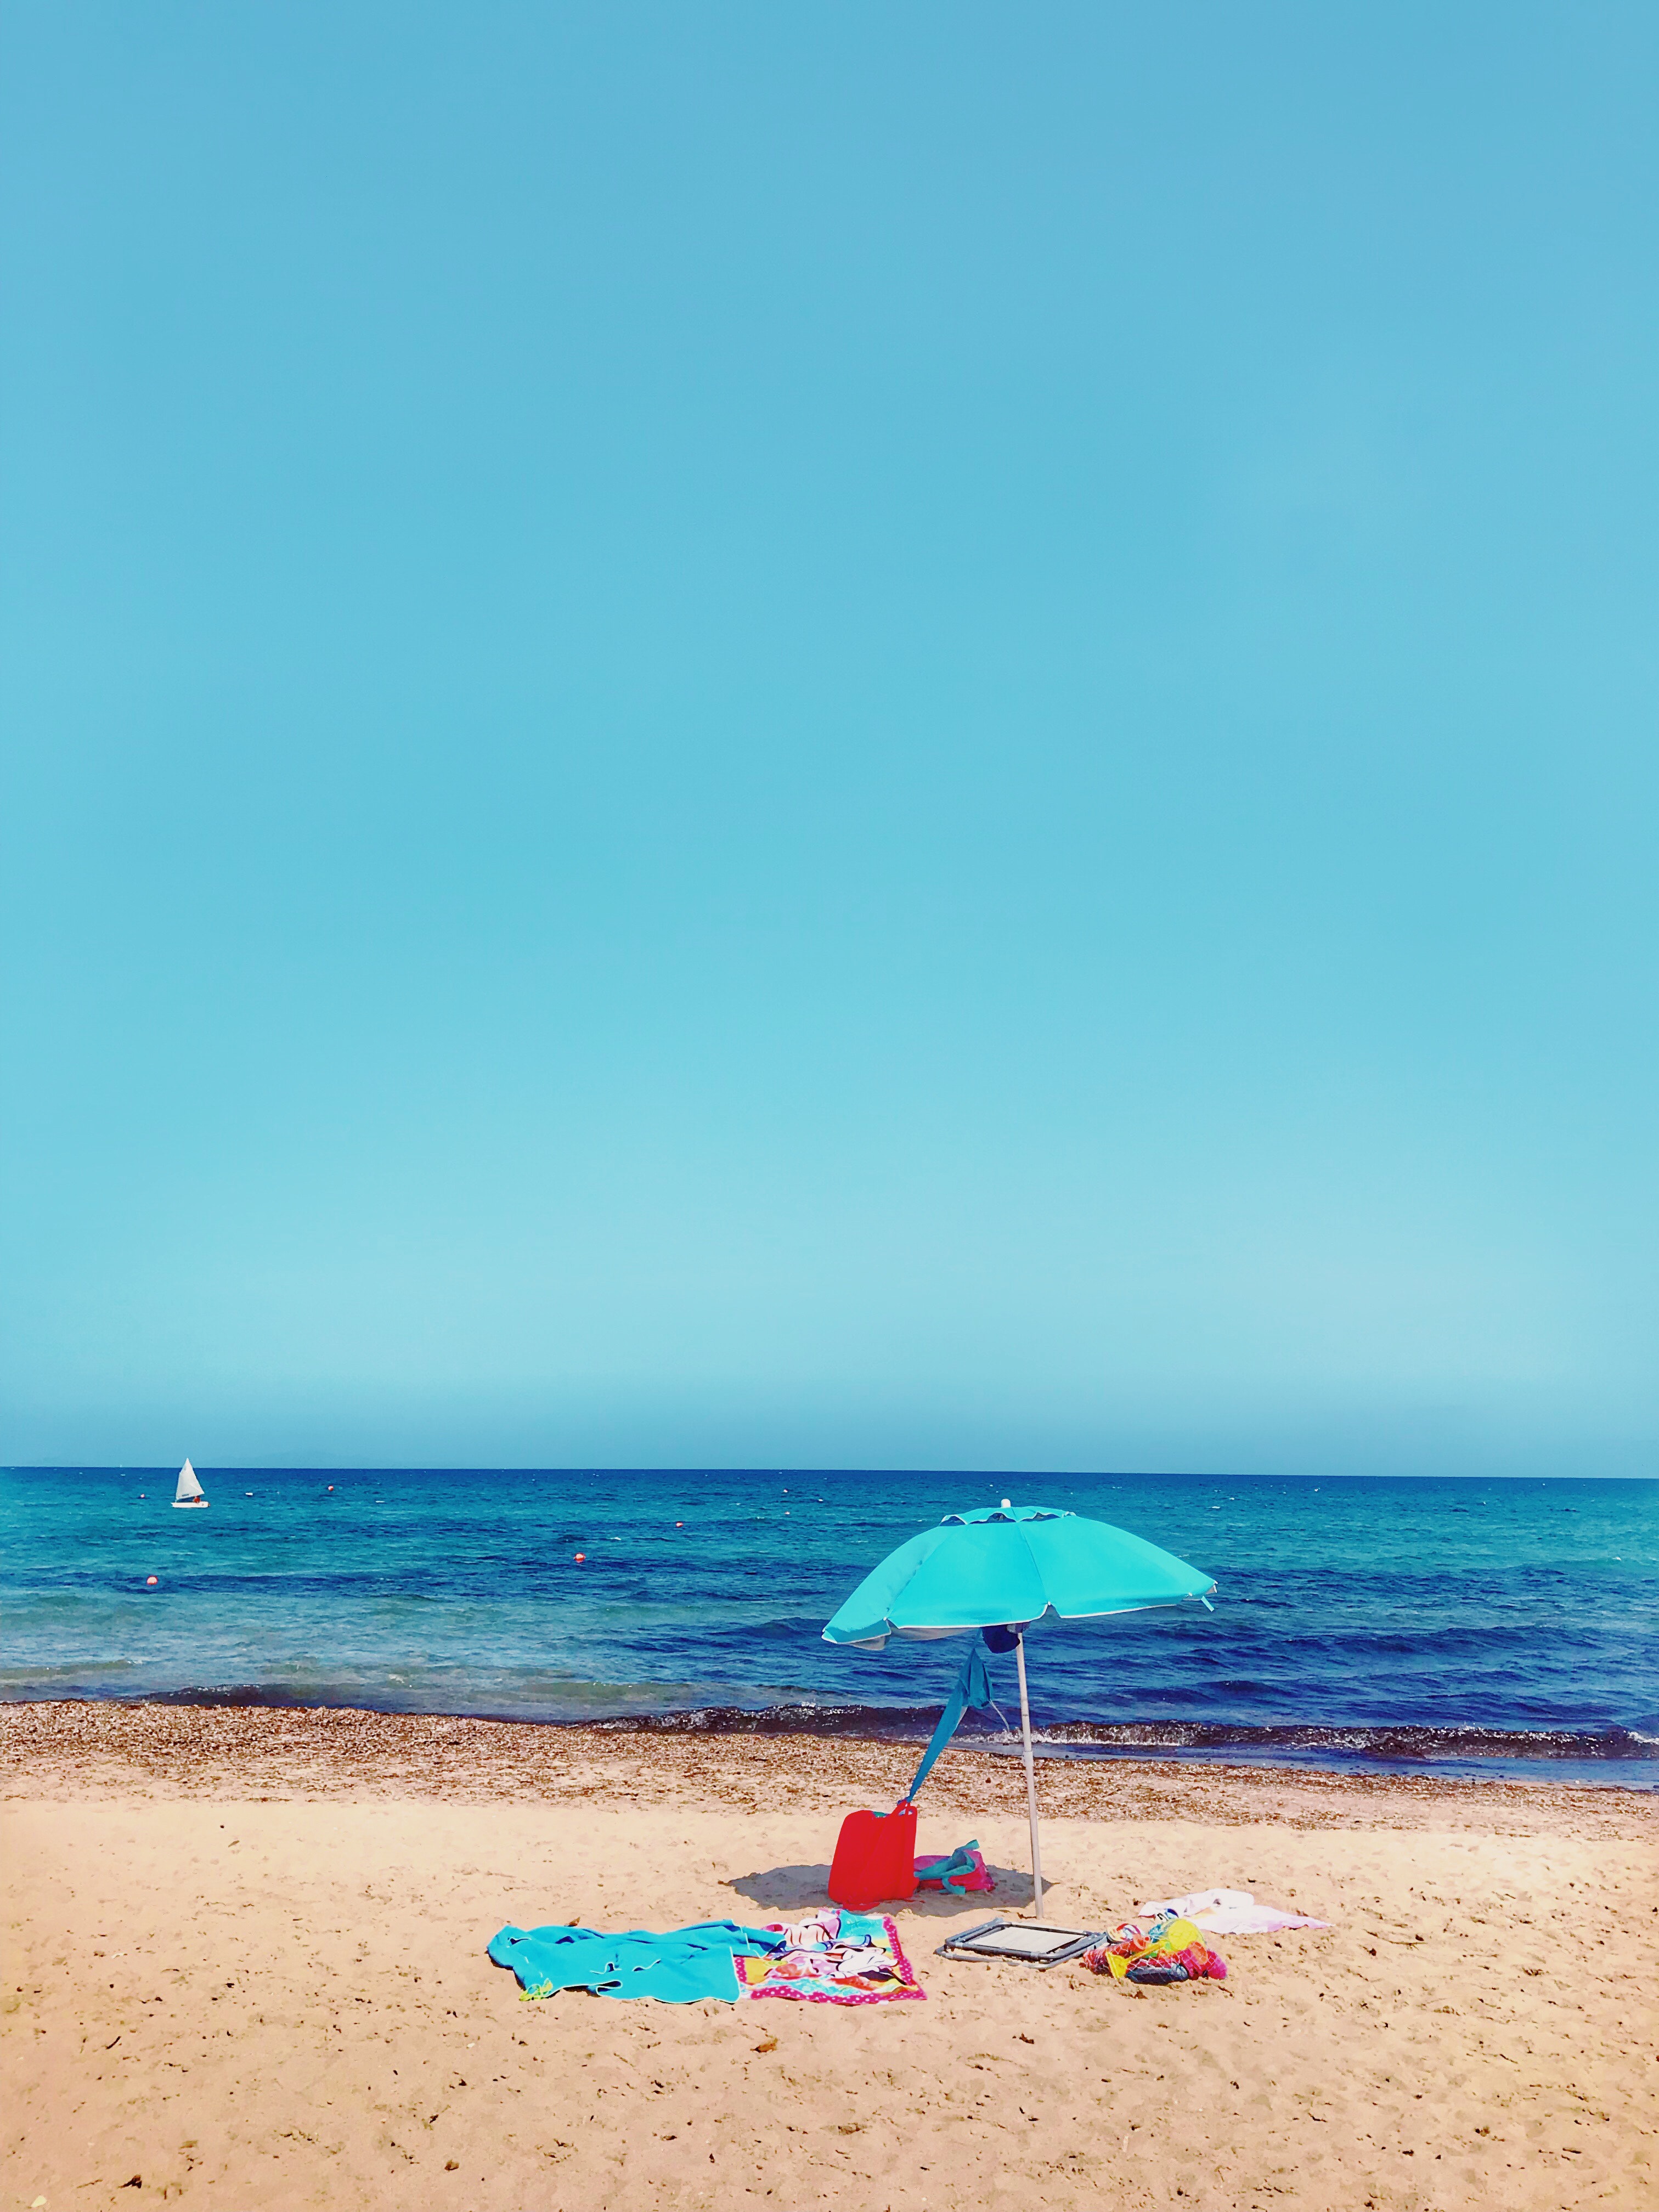
beach, People on beach, body of water, sea, umbrella, ocean, vacation, sky, blue, shore, aqua, turquoise, coast, sand, sun tanning, horizon, summer, tourism, azure, coastal and oceanic landforms, leisure, fun, wave, fashion accessory, caribbean, travel, holiday, bay, tropics, calm, cloud, furniture, wind wave, landscape, shade, spring break, outdoor furniture, wind, sunlounger